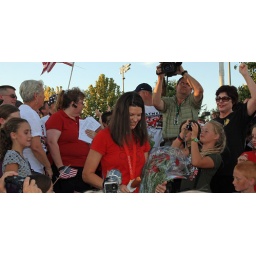
With corn dog and flowers in hand Stephanie greets the crowd as she arrives for the party.